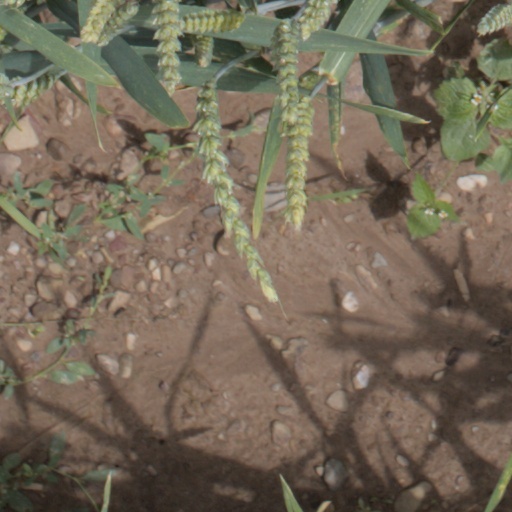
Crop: wheat